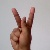
The image shows a hand gesture representing the letter 'K' in Indian Sign Language.